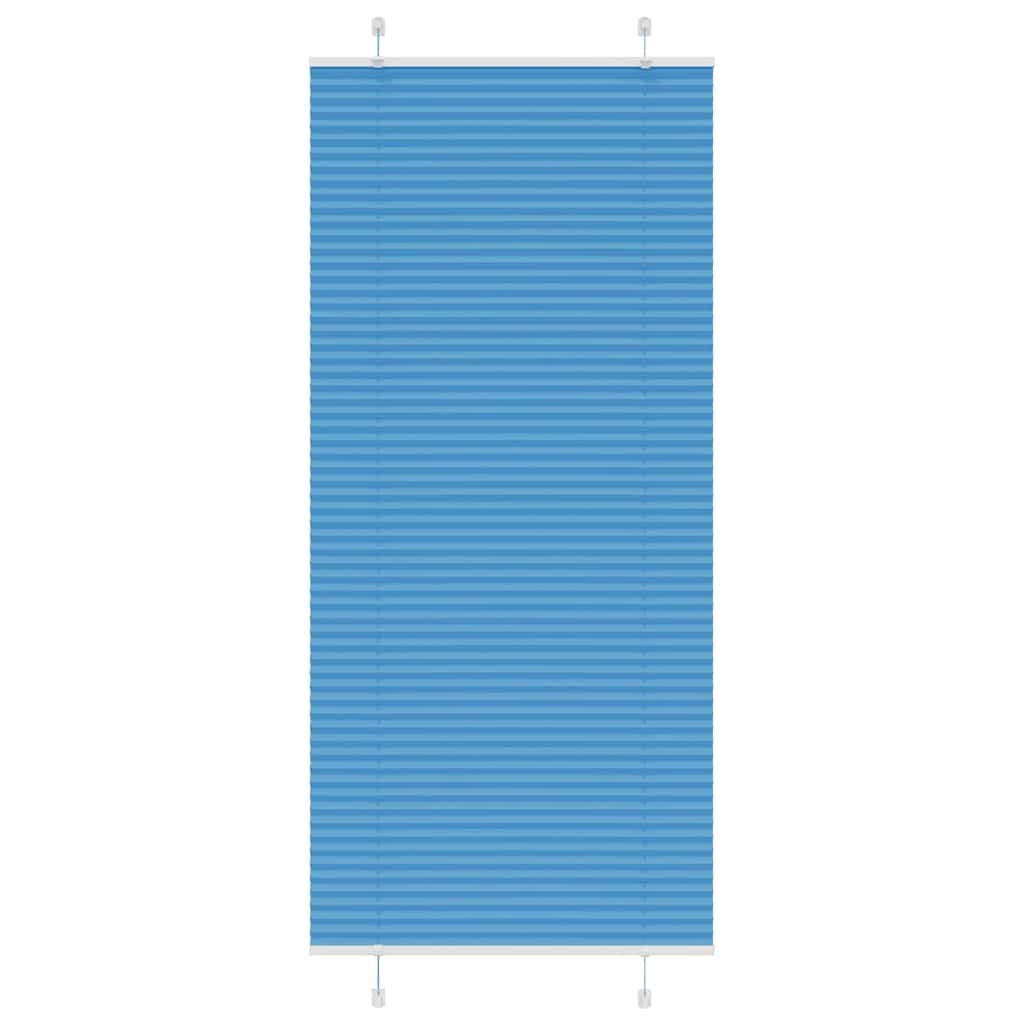
Plisségardin Blå 95x200 cm Stoffbredde 94,4 cm Polyester
Hev rommets stil og funksjonalitet med denne plisségardinen, som tilbyr privatliv og eleganse. Slitesterk og lite vedlikehold: Laget av 100 % polyester, plisségardinen er bygget for å vare og motstå slitasje. De er også enkle å rengjøre, og krever vanligvis lett støvtørking eller avtørking med en fuktig klut. Personvern og solbeskyttelse: Persiennen er ikke gjennomsiktig, men mørkner heller ikke helt, og gir optimalt privatliv og blendingsbeskyttelse med det plisserte stoffet. Du kan justere personvernnivået ved å flytte det opp eller ned. To monteringsmåter: Du kan feste plisségardinen til veggen eller vinduet med skruer eller uten å bore ved hjelp av klemmebraketter, avhengig av dine behov. Elegant design: Takket være det slanke og moderne mønsterdesignet, komplementerer denne plisségardinen uten problemer en rekke rominnredninger. Du kan bruke den i stuen, soverommet, kontoret og så videre. Advarsel: Oppbevar ledninger utilgjengelig for små barn. Snorer kan vikles rundt et barns hals. Godt å vite: Før du kjøper persienner, start med å måle opp vindusglasset ditt. Bare et vennlig tips: stoffet er litt smalere enn den totale bredden, inkludert brakettene. For å sikre at dine nye persienner gir full dekning, legger du bare til 0,6 cm til bredden på vindusglasset når du beregner hva du skal bestille. Farge: blå Materiale: 100 % polyester Total høyde: 200 cm Total bredde: 95 cm Stoffbredde: 94,4 cm (toleranse ±2 mm) Med forskjell: 0,6 cm Tykkelsesområde for vinduskarm: 0,5-2,3 cm To monteringsmåter (med skruer eller uten boring ved hjelp av klemmebraketter) Monteringstilbehør er inkludert Montering kreves: ja
Brand: vidaXL
Category: Home & Garden > Decor > Window Treatments > Window Blinds & Shades